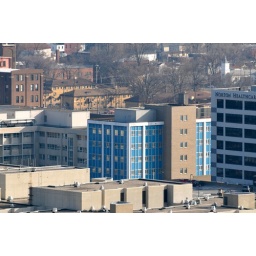
The only blue building I've seen in Louisville.